Ewell Farm

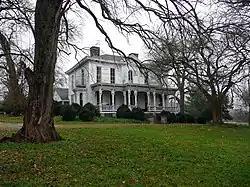
The Ewell Farm in 2009

The Ewell Farm is a historic farmhouse in Spring Hill, Tennessee, United States.